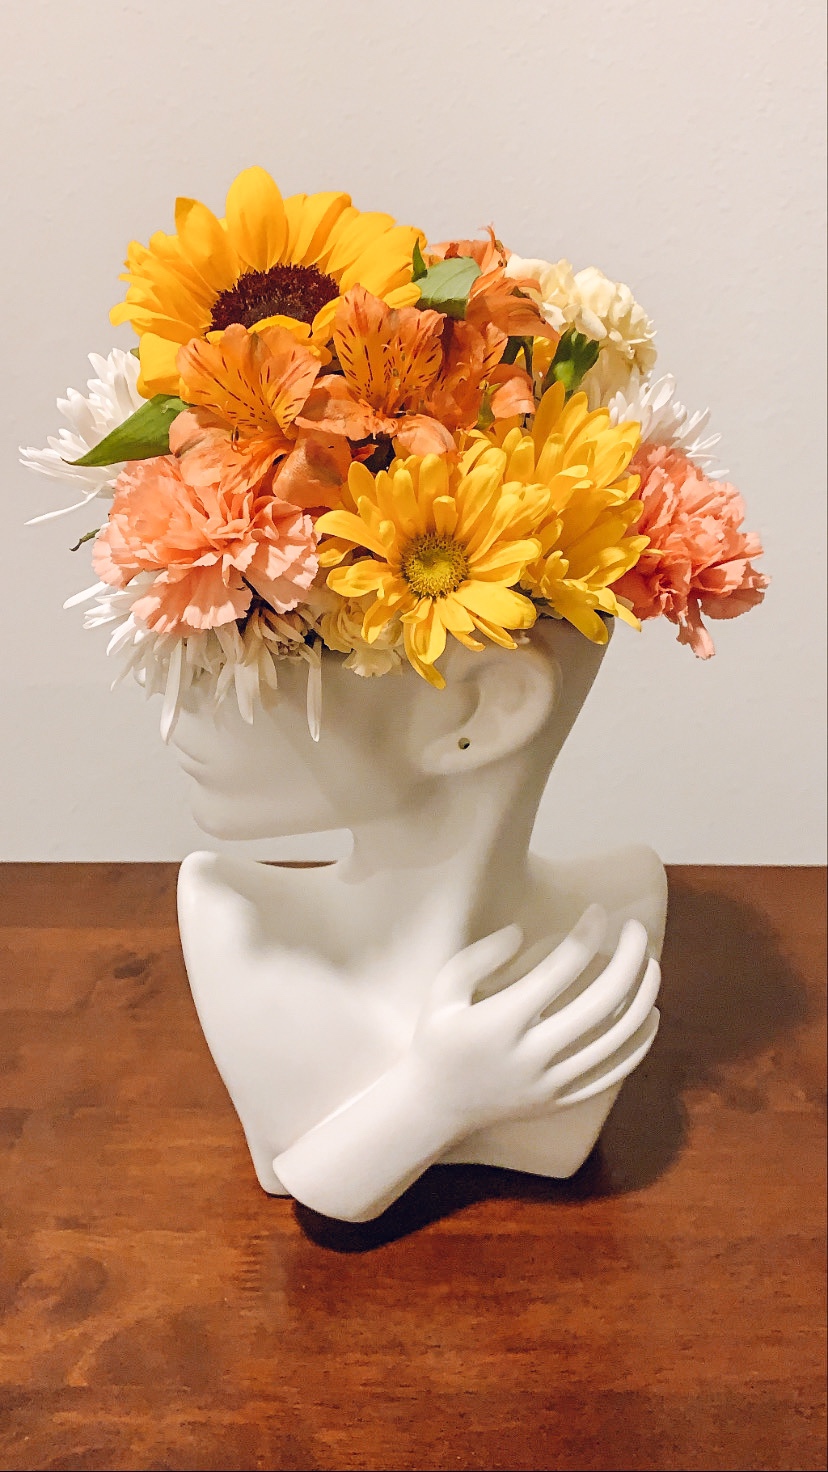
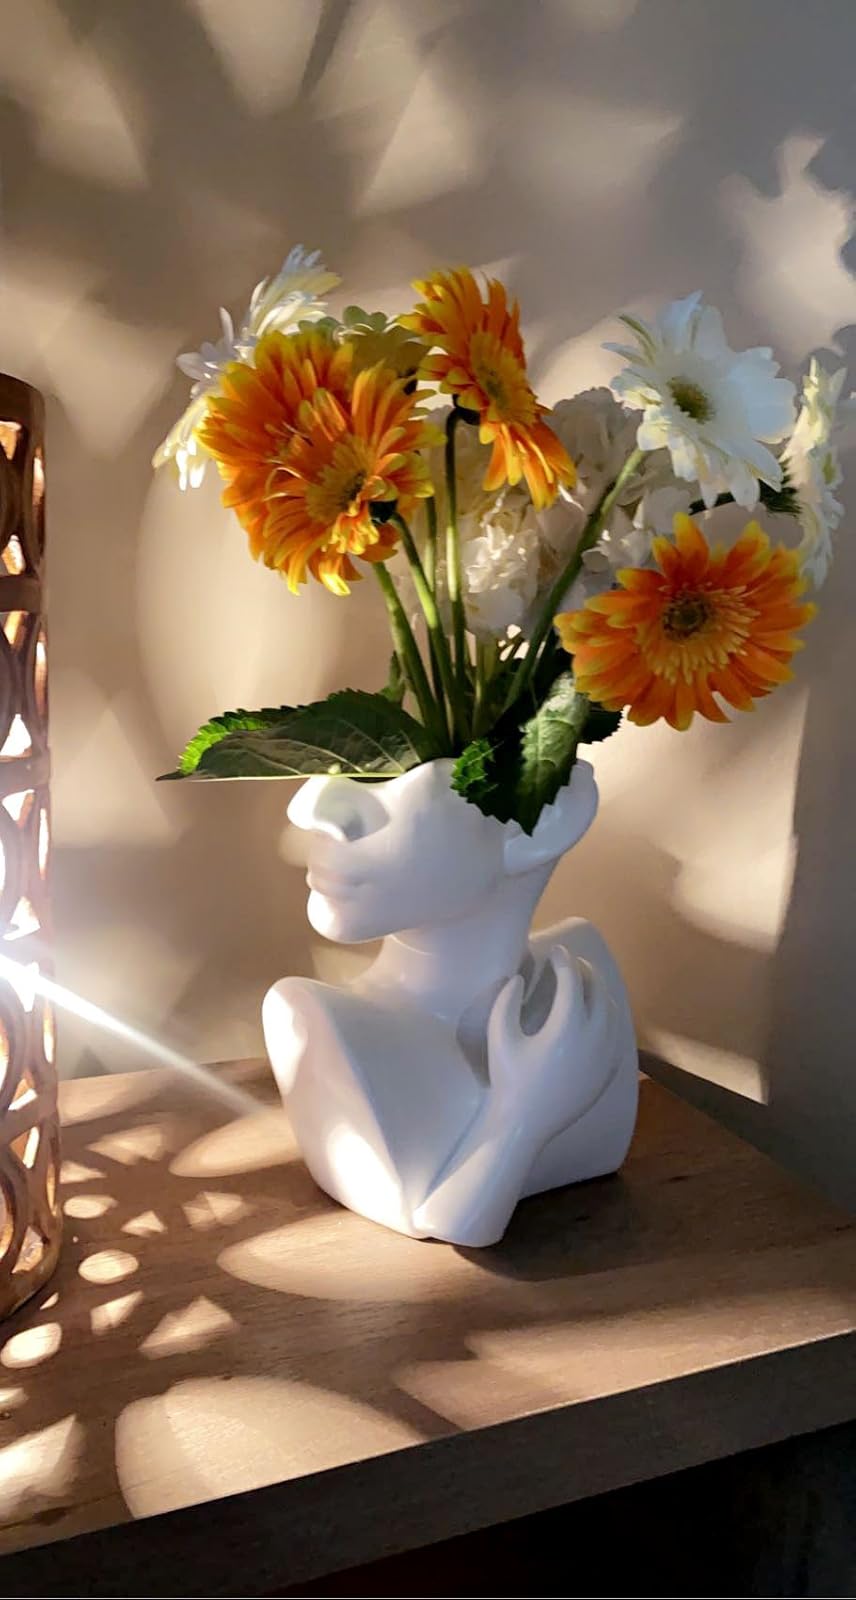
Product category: vase
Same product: yes